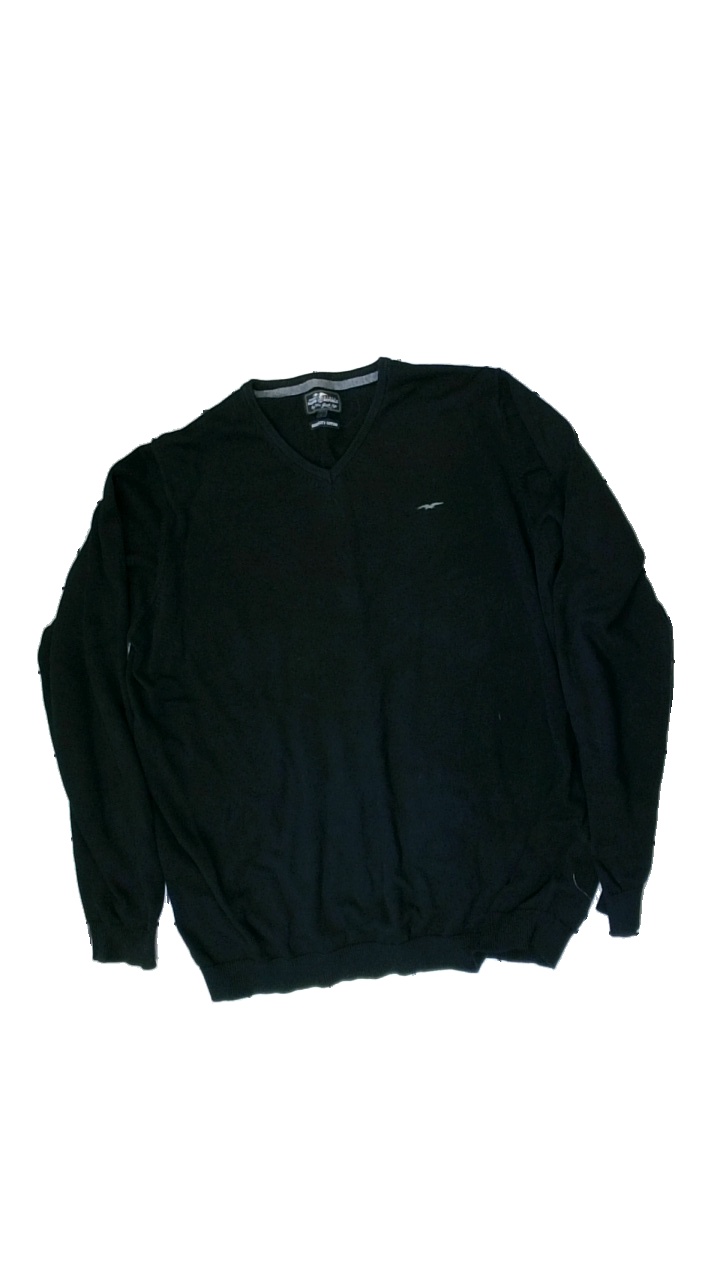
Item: Sweater (Ladies)
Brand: Hamton Republic (kappahl)
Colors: Blue
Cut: Regular, V-collar
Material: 100% cotton
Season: All
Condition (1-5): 3
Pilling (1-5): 2
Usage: Recycle
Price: <50